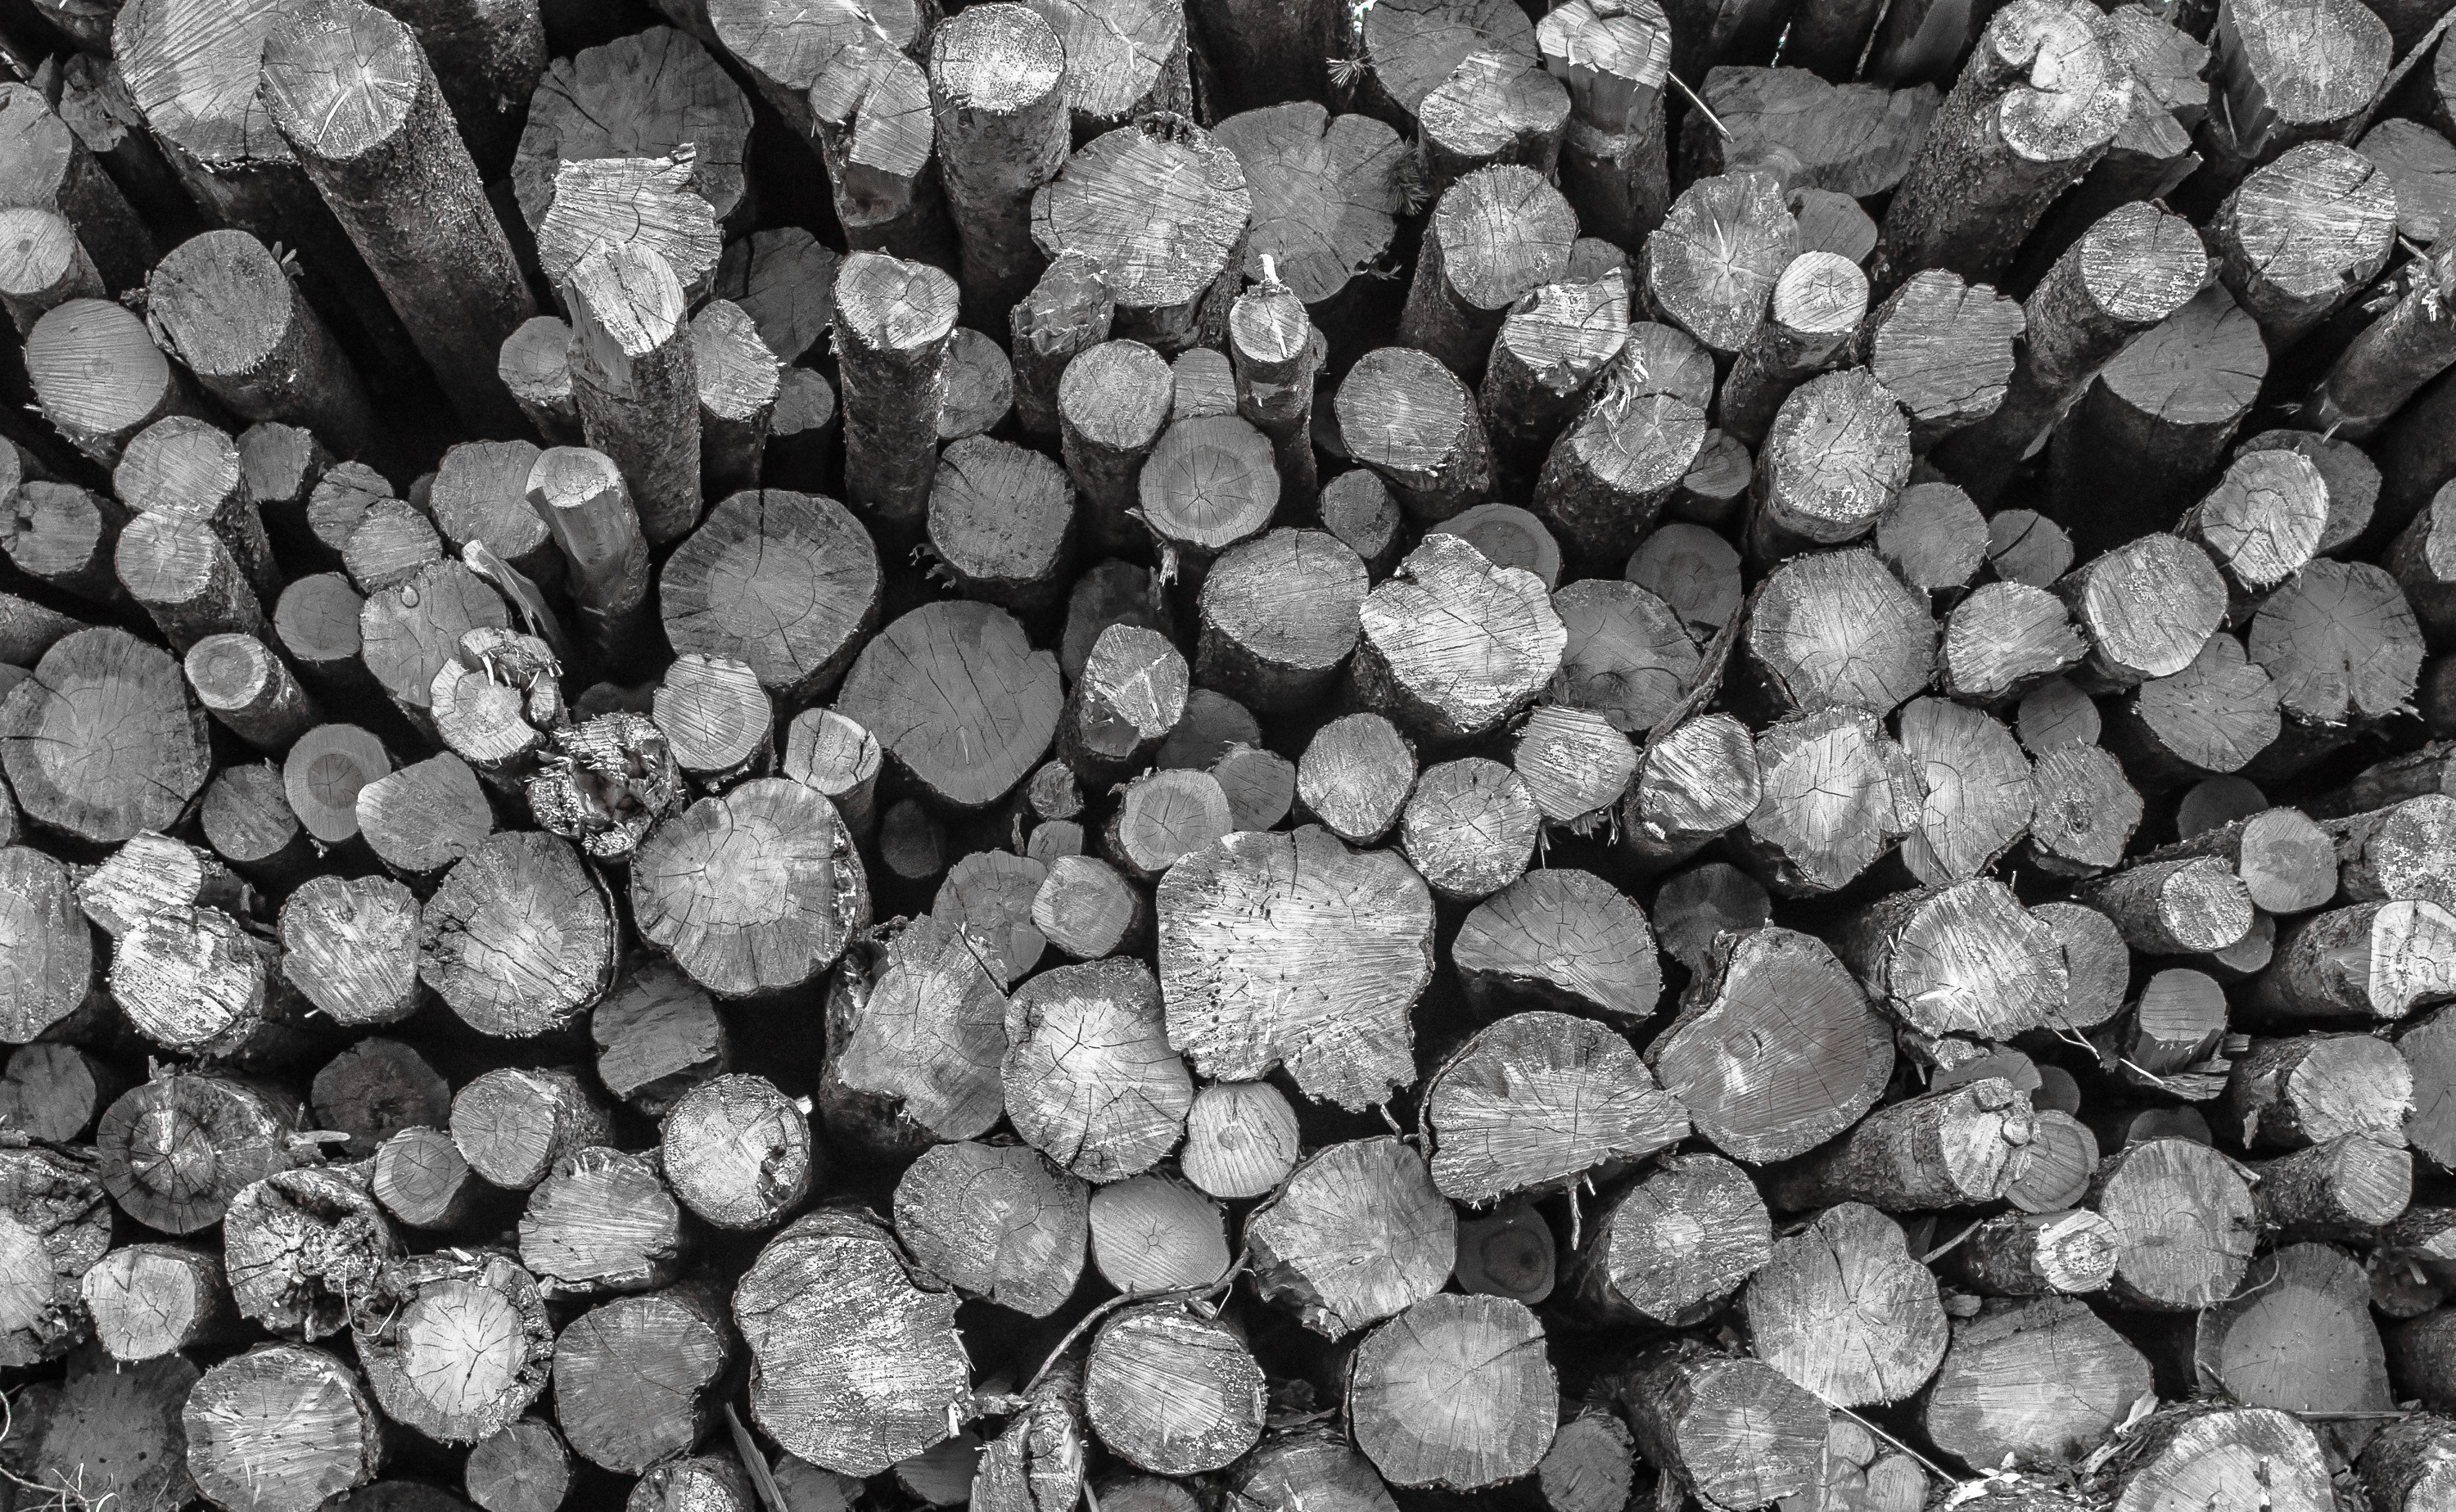
tree, rock, branch, black and white, plant, wood, photography, texture, leaf, trunk, asphalt, pine, pile, pattern, pebble, soil, industry, firewood, stack, monochrome, lumber, material, cut, close up, design, gravel, logs, stacked, forestry, wooden, logging, timber, heap, macro photography, woodpile, sawed, monochrome photography